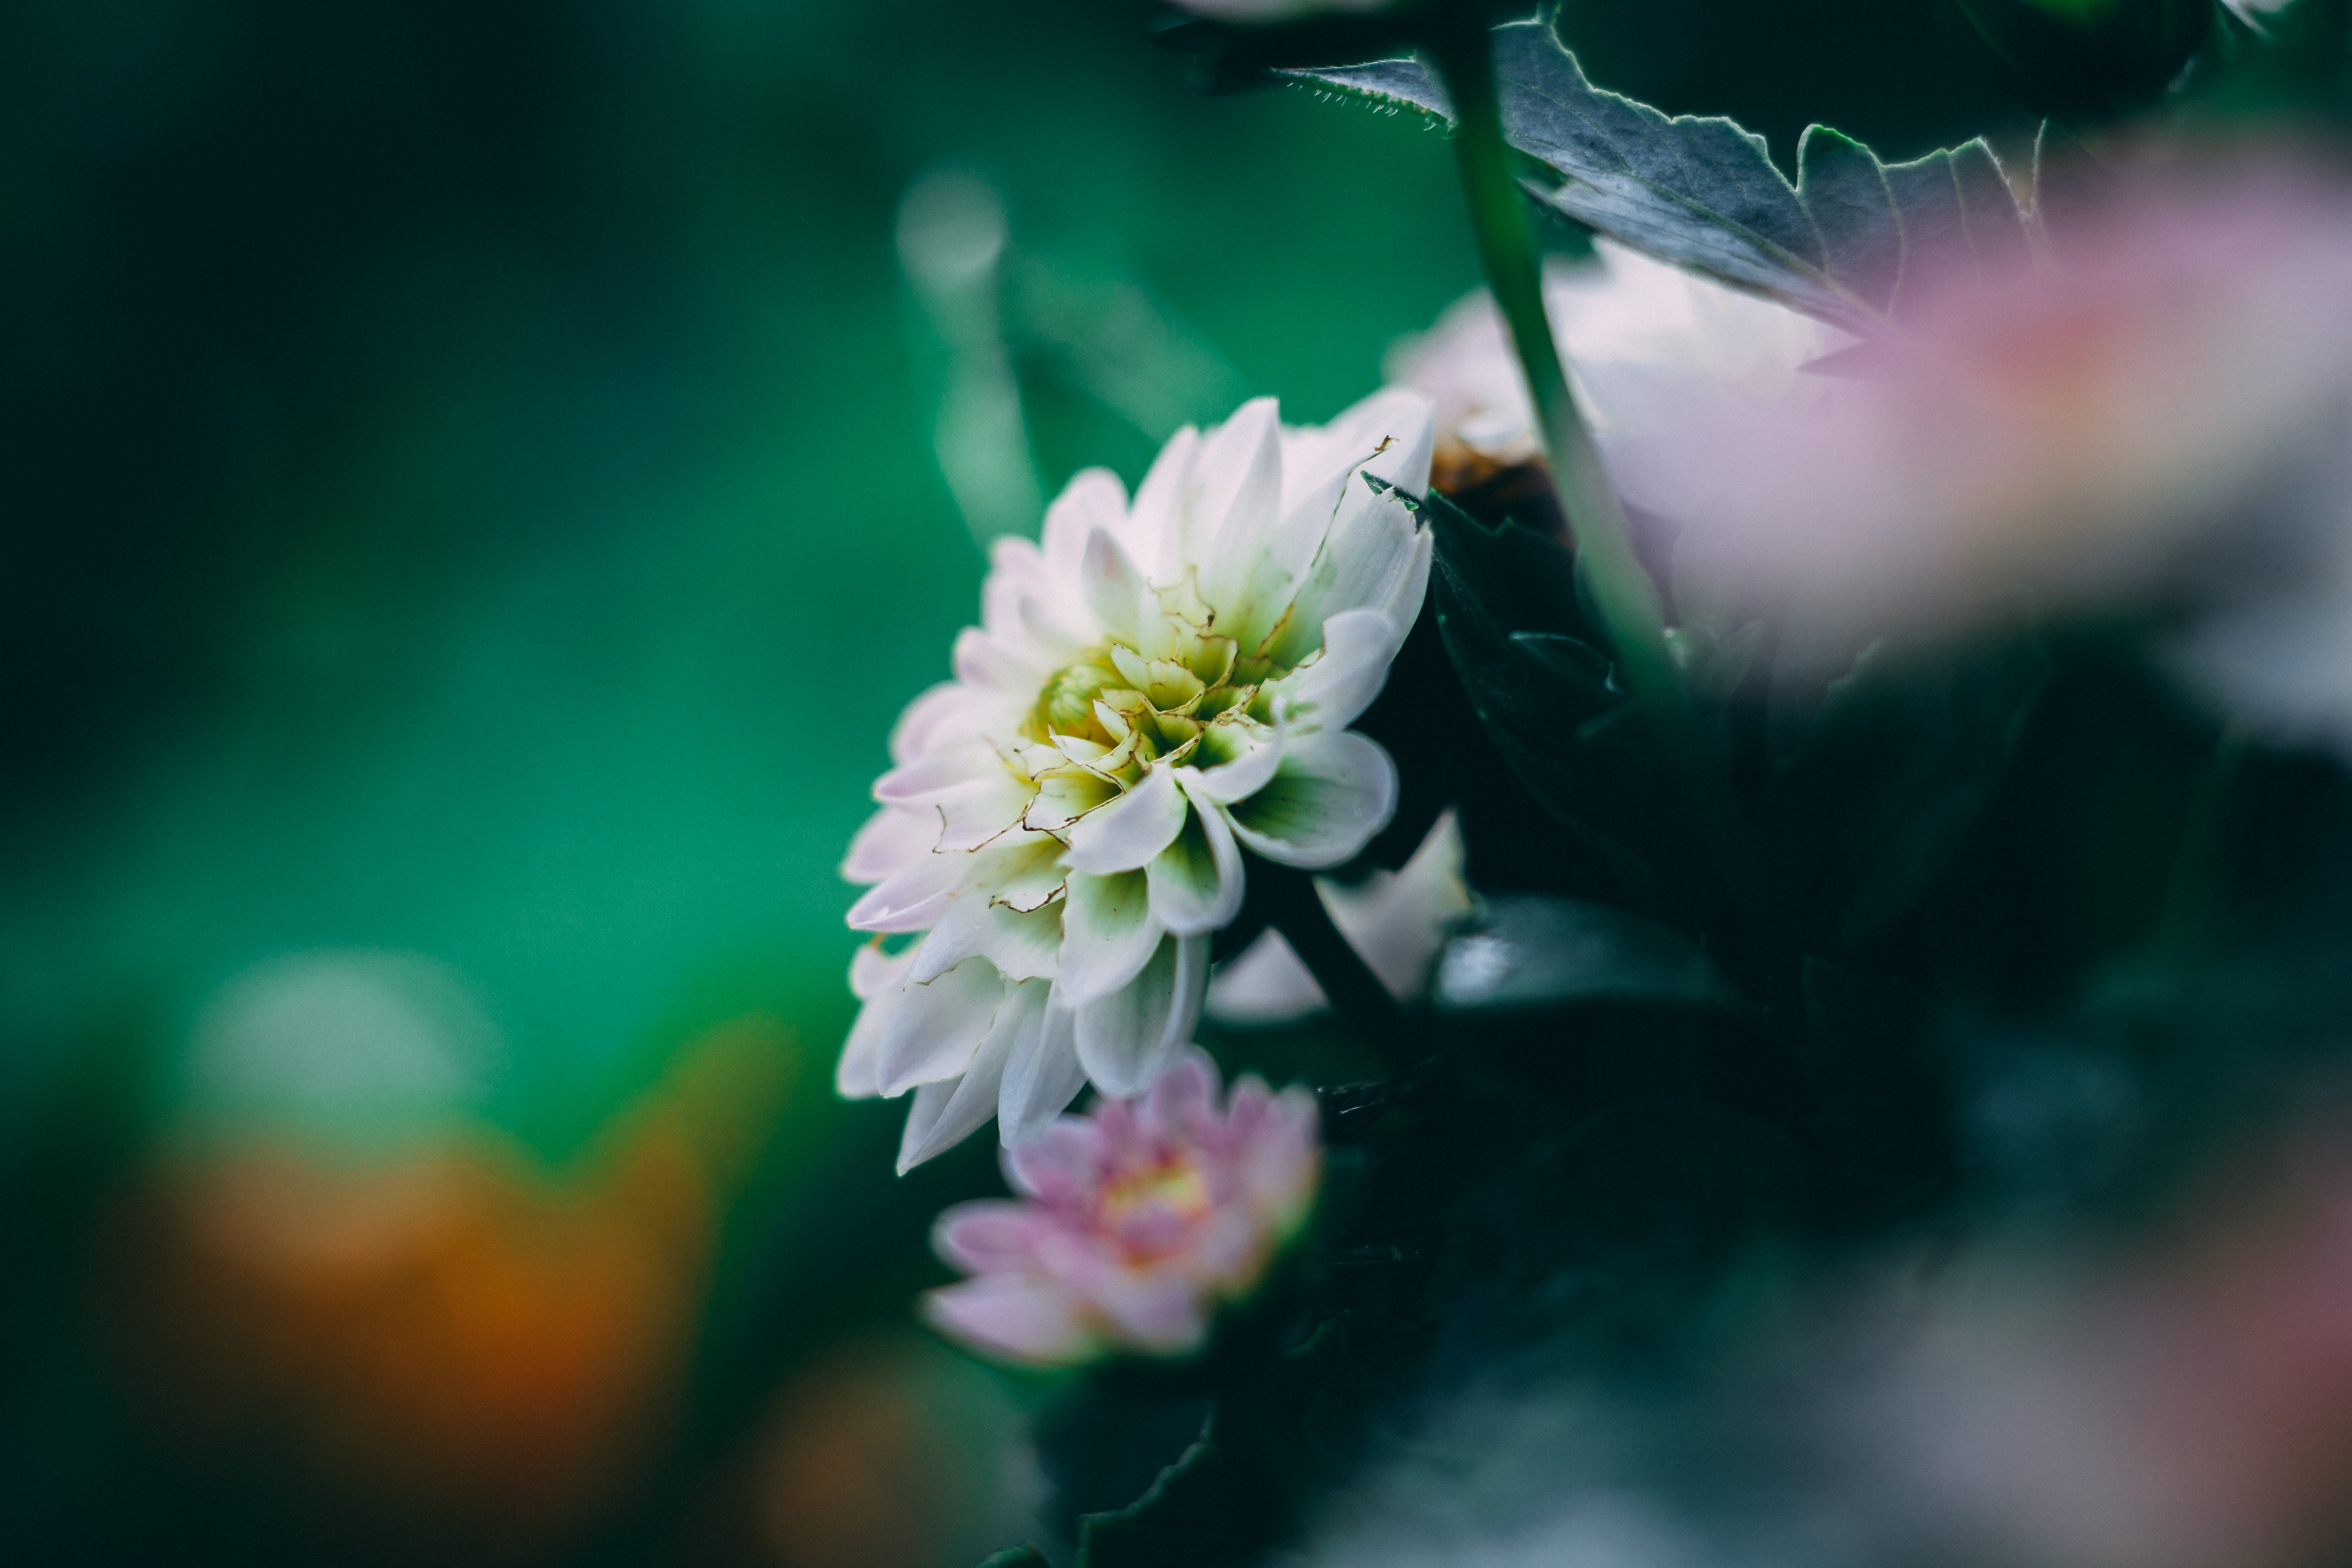
nature, flower, petal, green, pink, plant, spring, macro photography, leaf, botany, branch, close up, photography, blossom, tree, flowering plant, sunlight, wildflower, still life photography, plant stem, floristry, floral design, still life